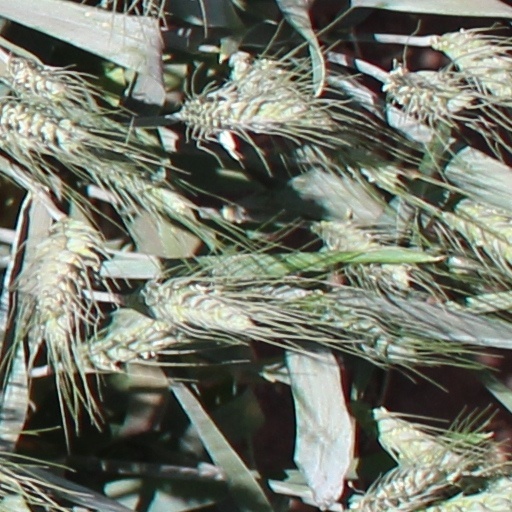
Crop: wheat